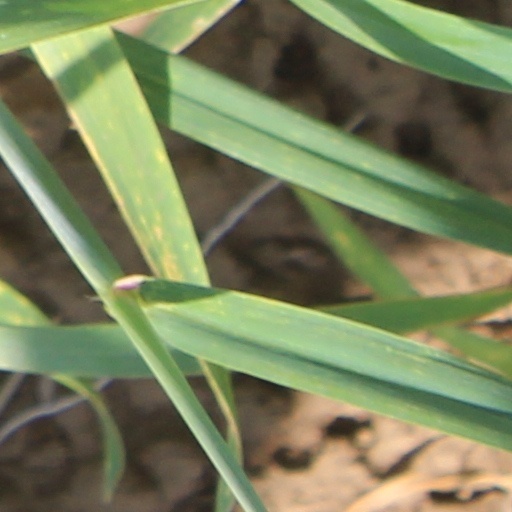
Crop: wheat